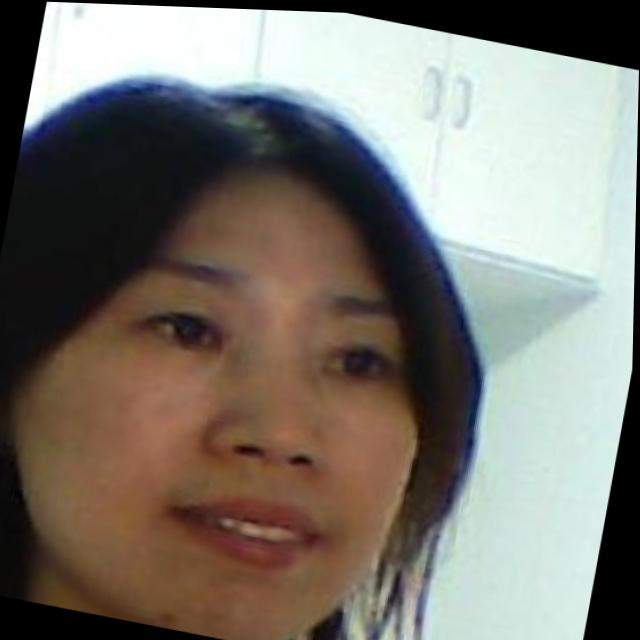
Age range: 21-44